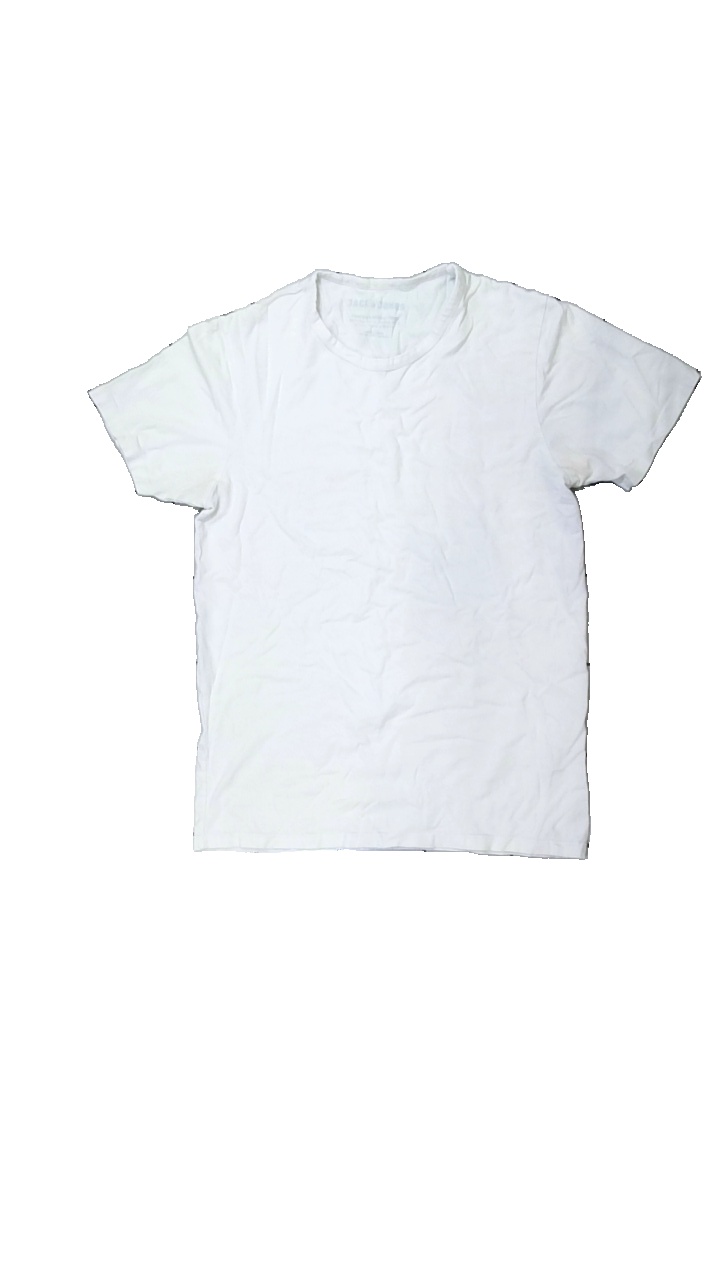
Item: T-shirt (Men)
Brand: Jack And Jones
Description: vit t-shirt med grova svett fläckar i armhålorna
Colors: White
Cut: Regular
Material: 100% cotton
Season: All
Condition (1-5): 2
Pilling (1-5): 5
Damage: fläckar i armhåla
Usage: Export
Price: <50